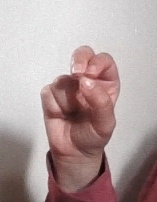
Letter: gaaf